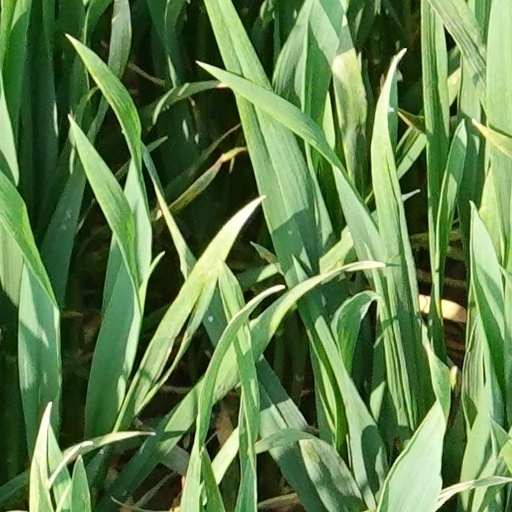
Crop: wheat